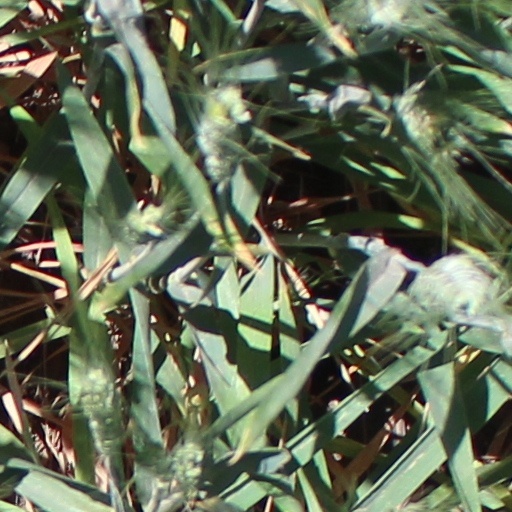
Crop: wheat